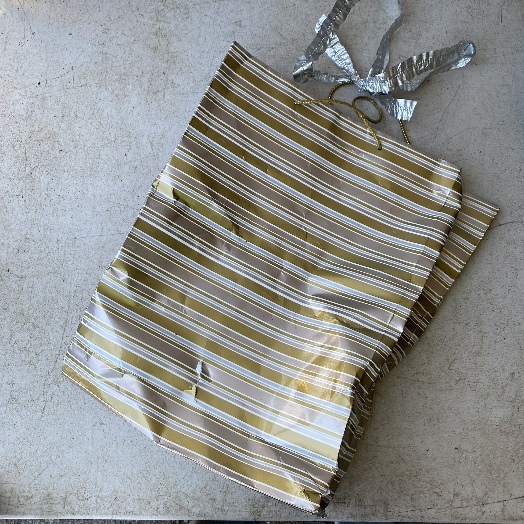
Label: Miscellaneous Trash